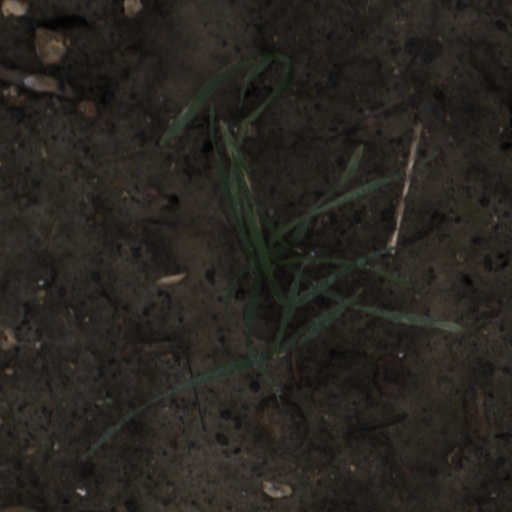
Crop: wheat